Bodiocasses

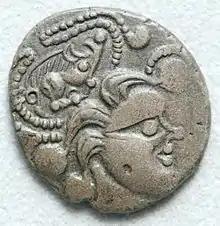
A stater of the Baiocasses depicting a human profile with a boar set within whirls of pattern that extend from the stylized hair. The Celtic war locks are clearly represented and could justify the etymology

The Bodiocasses or Baiocasses were an ancient Gallic tribe of the Roman period. They were a tribal division of the "civitas" of the Lexovii, in the Roman province of Gallia Lugdunensis.